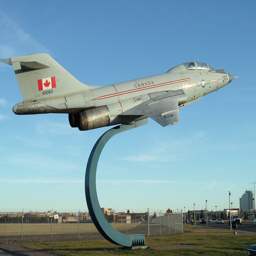
A model of an airplane on display in  a field
An airplane sits on a stand for display.
A statue of a Canadian jet stands beside an airfield.
An old plane is turned into a display piece in a field
A Canadian airplane on display at an airfield.